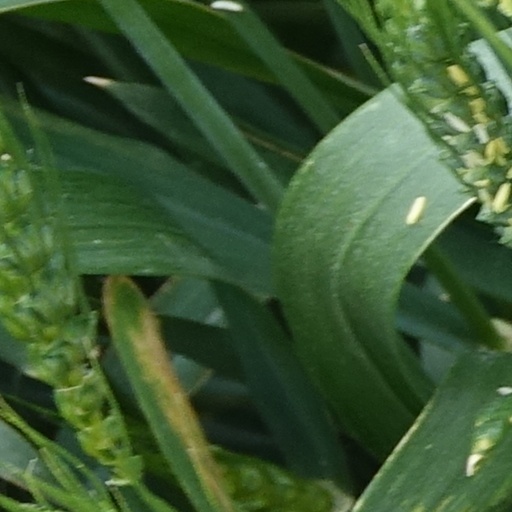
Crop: wheat